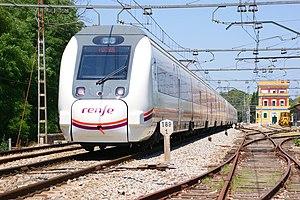
Les lignes régionales de Catalogne sont des lignes de chemin de fer exploitées par Renfe, principalement sur des lignes classiques à écartement ibérique, qui relient les villes de Catalogne entre elles et avec quelques villes de la Communauté valencienne, de l'Aragon et des Pyrénées-Orientales.